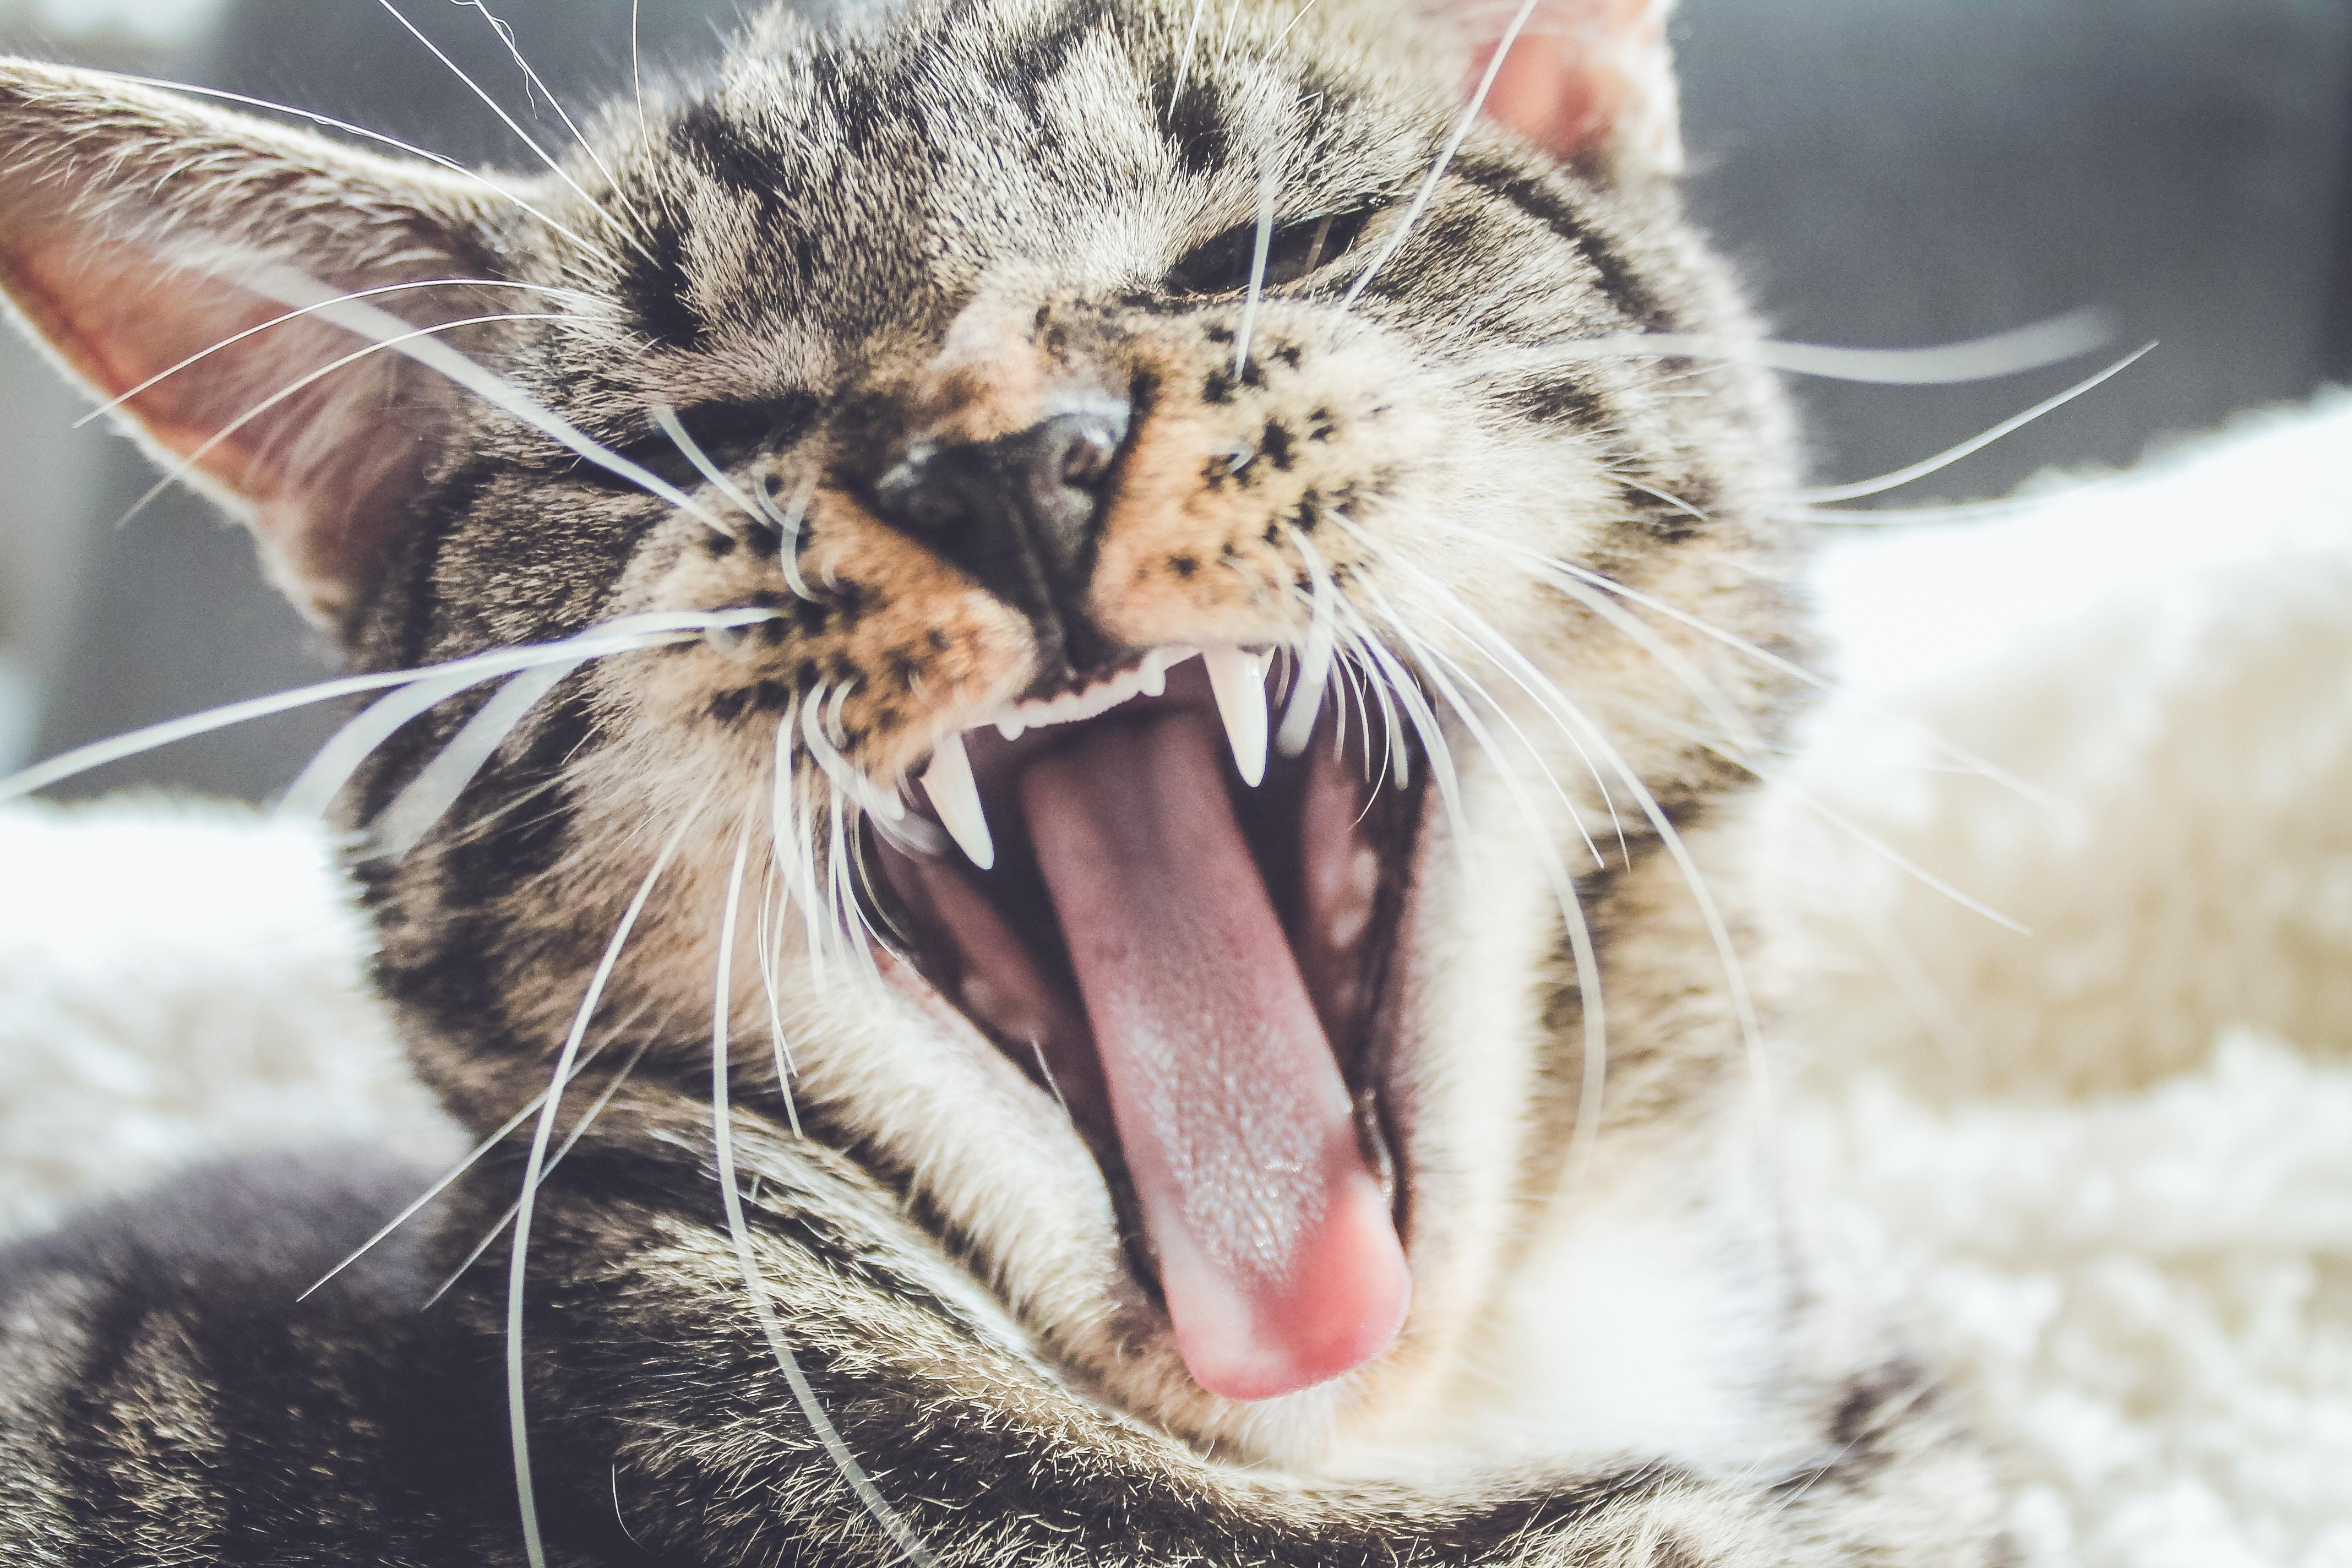
cat